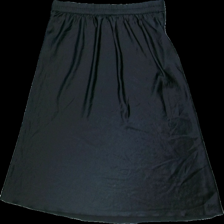
View: back
Type: Skirt
Category: Ladies
Brand: Not in the list
Brand text on label: Vero Moda
Colors: Black
Material: 100% polyester
Cut: None
Size: XL
Season: Spring
Damage: pulled threads dotted around the garment
Price range: <50
Recommended usage: Export